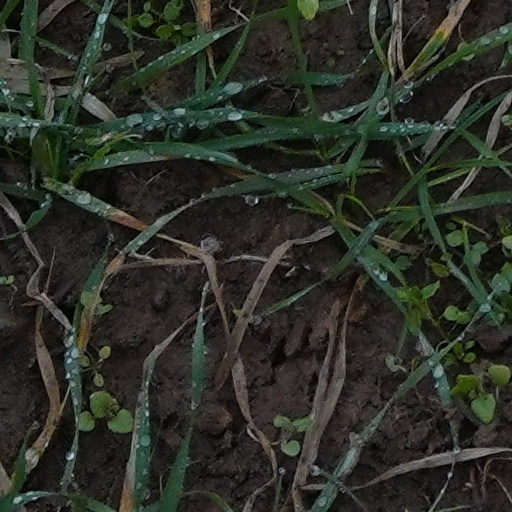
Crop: wheat